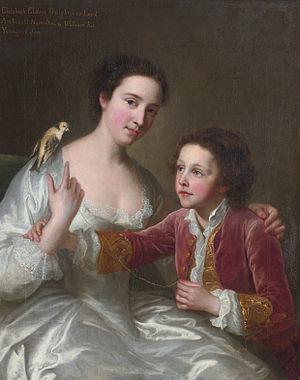
Lord Archibald Hamilton de Riccarton et Pardovan était un officier écossais de la Royal Navy, et un homme politique britannique. À la fin du XVIIe siècle, il est actif dans la Manche et poursuit les corsaires français, notamment le Tyger de Saint-Malo. Il commanda le HMS Boyne lors de la Bataille navale de Vigo en octobre 1702, puis le HMS Eagle lors de la Bataille navale de Vélez-Málaga en août 1704, pendant la Guerre de Succession d'Espagne. Il a ensuite rejoint le conseil de l'Amirauté, où il a finalement été nommé Lord principal de la marine.
Francis Greville, 1ᵉʳ comte de Warwick, KT, connu comme Lord Brooke de 1727 à 1746 et comte Brooke à partir de 1746, est un noble britannique.